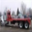
Label: truck